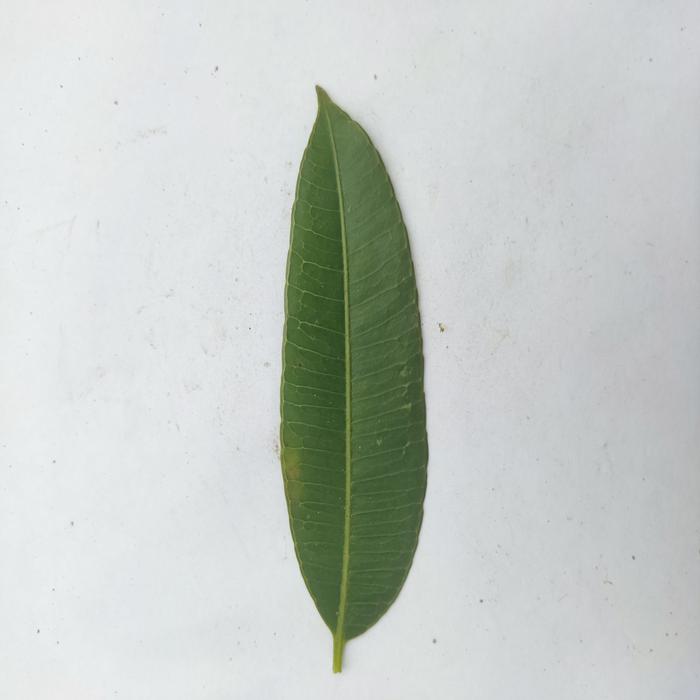
Crop: Hog Plum
Leaf condition: Heathy_Leaf